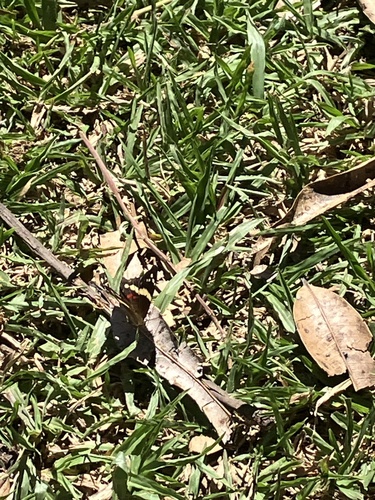
Scientific name: Anartia fatima
Common name: Banded peacock
Family: Nymphalidae
Order: Lepidoptera
Pollinator type: Primary pollinator
Habitat: Open areas and gardens
Geographic range: South America
Conservation status: Least Concern